Coffee stamp

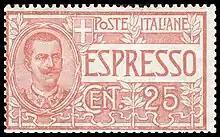
This is not a coffee stamp; ESPRESSO means express mail.

A stamp issued in Italy in 1903 has the word 'ESPRESSO' printed on it. However, this has nothing to do with coffee espresso and means express mail in Italian.